U.S. Field Artillery March

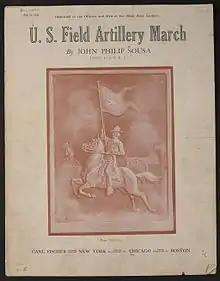
Sheet music cover for the song "U.S. Field Artillery March" by Sousa

The "U.S. Field Artillery March" is a patriotic military march of the United States Army written in 1917 by John Philip Sousa after an earlier work by Edmund L. Gruber. The refrain is the "Caissons Go Rolling Along". This song inspired the official song of the U.S. Army, "The Army Goes Rolling Along".